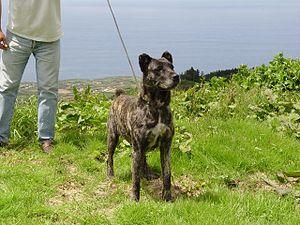
Le fila de Saint Miguel ou fila de São Miguel est une race de chiens originaire de l'île de São Miguel au Portugal. Traditionnellement utilisé comme bouvier depuis des siècles, la race n'est cependant reconnue qu'en 2007 par la Fédération cynologique internationale.